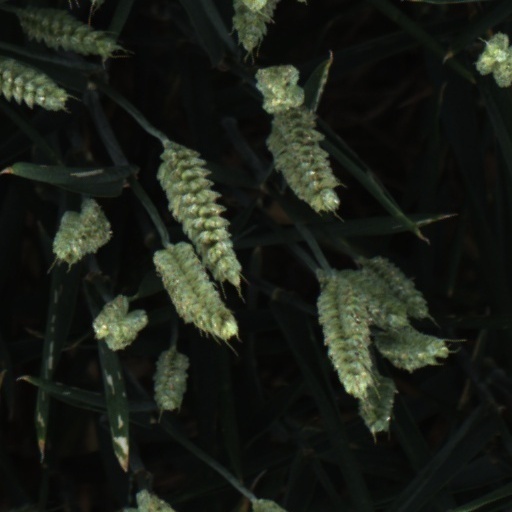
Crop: wheat